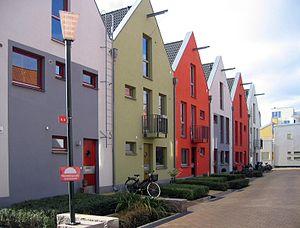
Malmö ou plus traditionnellement Malmoe est une ville à l'extrême sud de la Suède.